War of the Succession of Champagne

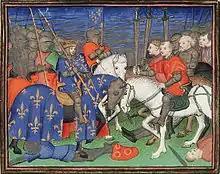
King Philip II's victory at Bouvines

Blanche of Navarre, however, proved to be an incredibly strong and efficient regent, and had devoted herself for the past 15 years to ensuring the legal status of her son Theobald IV as rightful heir. Blanche was aided in securing her powerbase during the first few shakey years of her regency by the fact that so many lords and knights of the county, who might have posed a challenge to her, had left to fight on the Fourth Crusade from 1202 to 1204. Queen Mother Adèle of Champagne (who was Theobald III's aunt) also took Blanche under her wing, giving Blanche vital counsel during the early years of her regency until Adèle's death in 1206 (for the rest of her life, Blanche would make large monastic donations devoted to Adèle's memory).